No. 445 Squadron RCAF

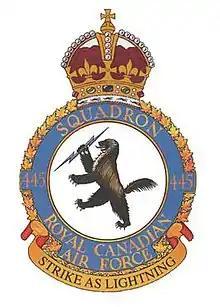

No. 445 Squadron RCAF was a short-lived post World War II squadron of the Royal Canadian Air Force.